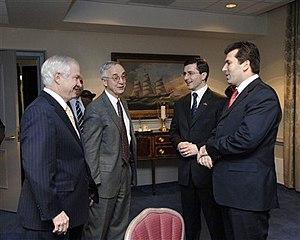
Lazar Elenovski, est un homme politique macédonien.